Turkish diaspora

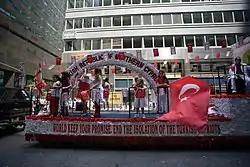
Turkish Cypriots in New York, United States

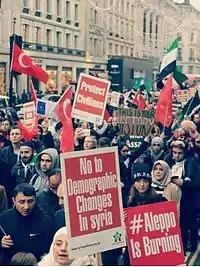
Syrian Turks waving Turkish and Syrian flags whilst shouting slogans: "No To Demographic Changes in Syria' and 'No To Genocide' during the December 2016 protests in London.

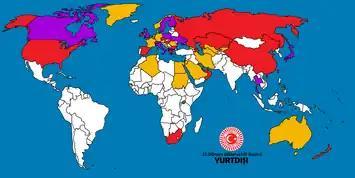
Winners according to countries, with ties shown in black

There is a roughly 2000+ strong Turkish community living in India in the cities of Delhi, Mumbai and Hyderabad